South African Institute for Heritage Science and Conservation

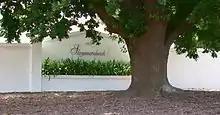
Campus arboretum - autumn 2016

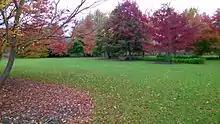
Campus arboretum - autumn 2016

The campus gardens comprise several hectares of landscape specimen trees. Plantings have been arranged as an arboreal tree collection with predominant emphasis on autumn colouring specimens. The core collection varies from 16 – 24 years in age, and planting has resumed in recent years to expand the collection's physical extent and range.